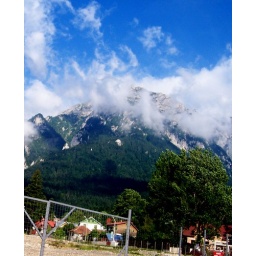
This is a picture I took last summer in Busteni Romania.Fascinated by the clear blue sky.